David Moore (wide receiver)

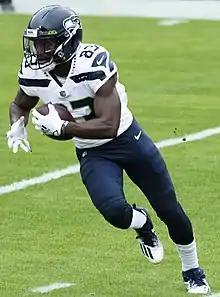
Moore with the Seattle Seahawks in 2020

David James Moore (born January 15, 1995) is an American professional football wide receiver for the Carolina Panthers of the National Football League (NFL). He played college football for the East Central Tigers and was selected by the Seattle Seahawks in the seventh round of the 2017 NFL draft. He has also previously played in the NFL for the Denver Broncos, Green Bay Packers, Chicago Bears, and Tampa Bay Buccaneers.